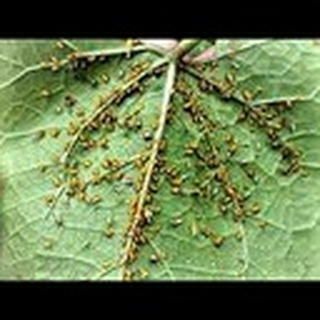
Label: cotton_aphids